2006 Danvers Chemical fire

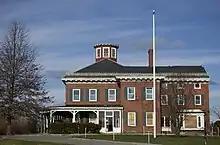
The New England Home for the Deaf was boarded up after the explosion only a few hundred yards away.

Although no one was killed in the blast, it damaged over 90 homes, broke windows and separated buildings from their foundations. Officials believed that some of the more damaged structures would have to be demolished and rebuilt. Damage to businesses included a bakery, boats at a nearby marina, and New England Homes for the Deaf, an assisted-living facility for people who are deaf, deafblind, elderly, or otherwise require constant care. "These people are extremely fragile," said state Rep. Ted Speliotis (D-Danvers), whose district includes the affected area. "Many of them have Alzheimer's and other illnesses. It's clear they can't stay here long, but it's clear they won't be able to return for quite a while."